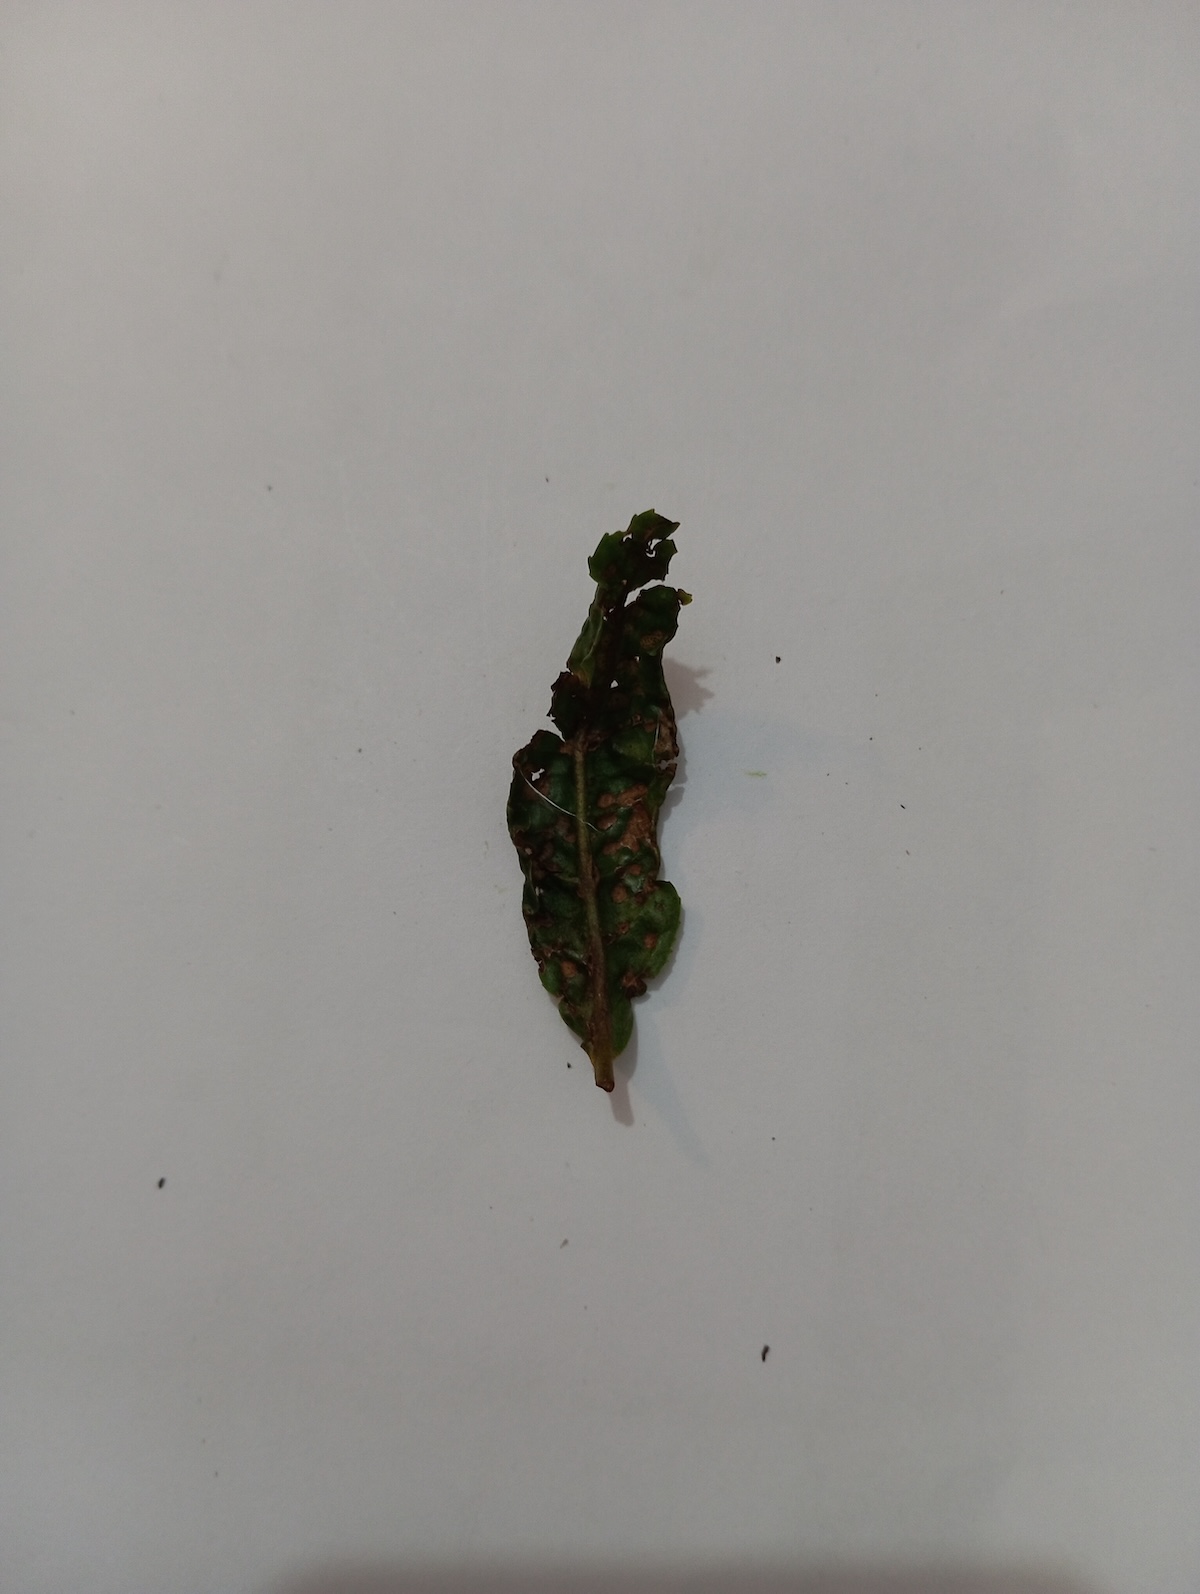
Label: Green mirid bug